West St Giles' Parish Church

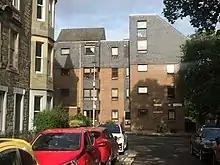
The Viewpoint care home constructed on the site of church

1843 was also the year the New North Kirk returned to St Giles', occupying the western half of the church. That December, Robert Nisbet was appointed minister and the congregation grew, numbering 517 communicants by April 1857. During Nisbet's ministry, the church came to be known as West St Giles': all church records from 1859 onwards refer to the church by that name.